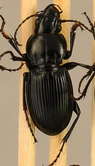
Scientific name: Cyclotrachelus torvus
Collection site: Northern Great Plains Research Laboratory NEON (NOGP), plot NOGP_007